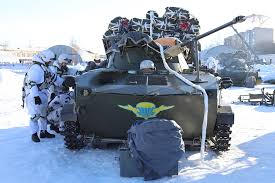
Label: BMD